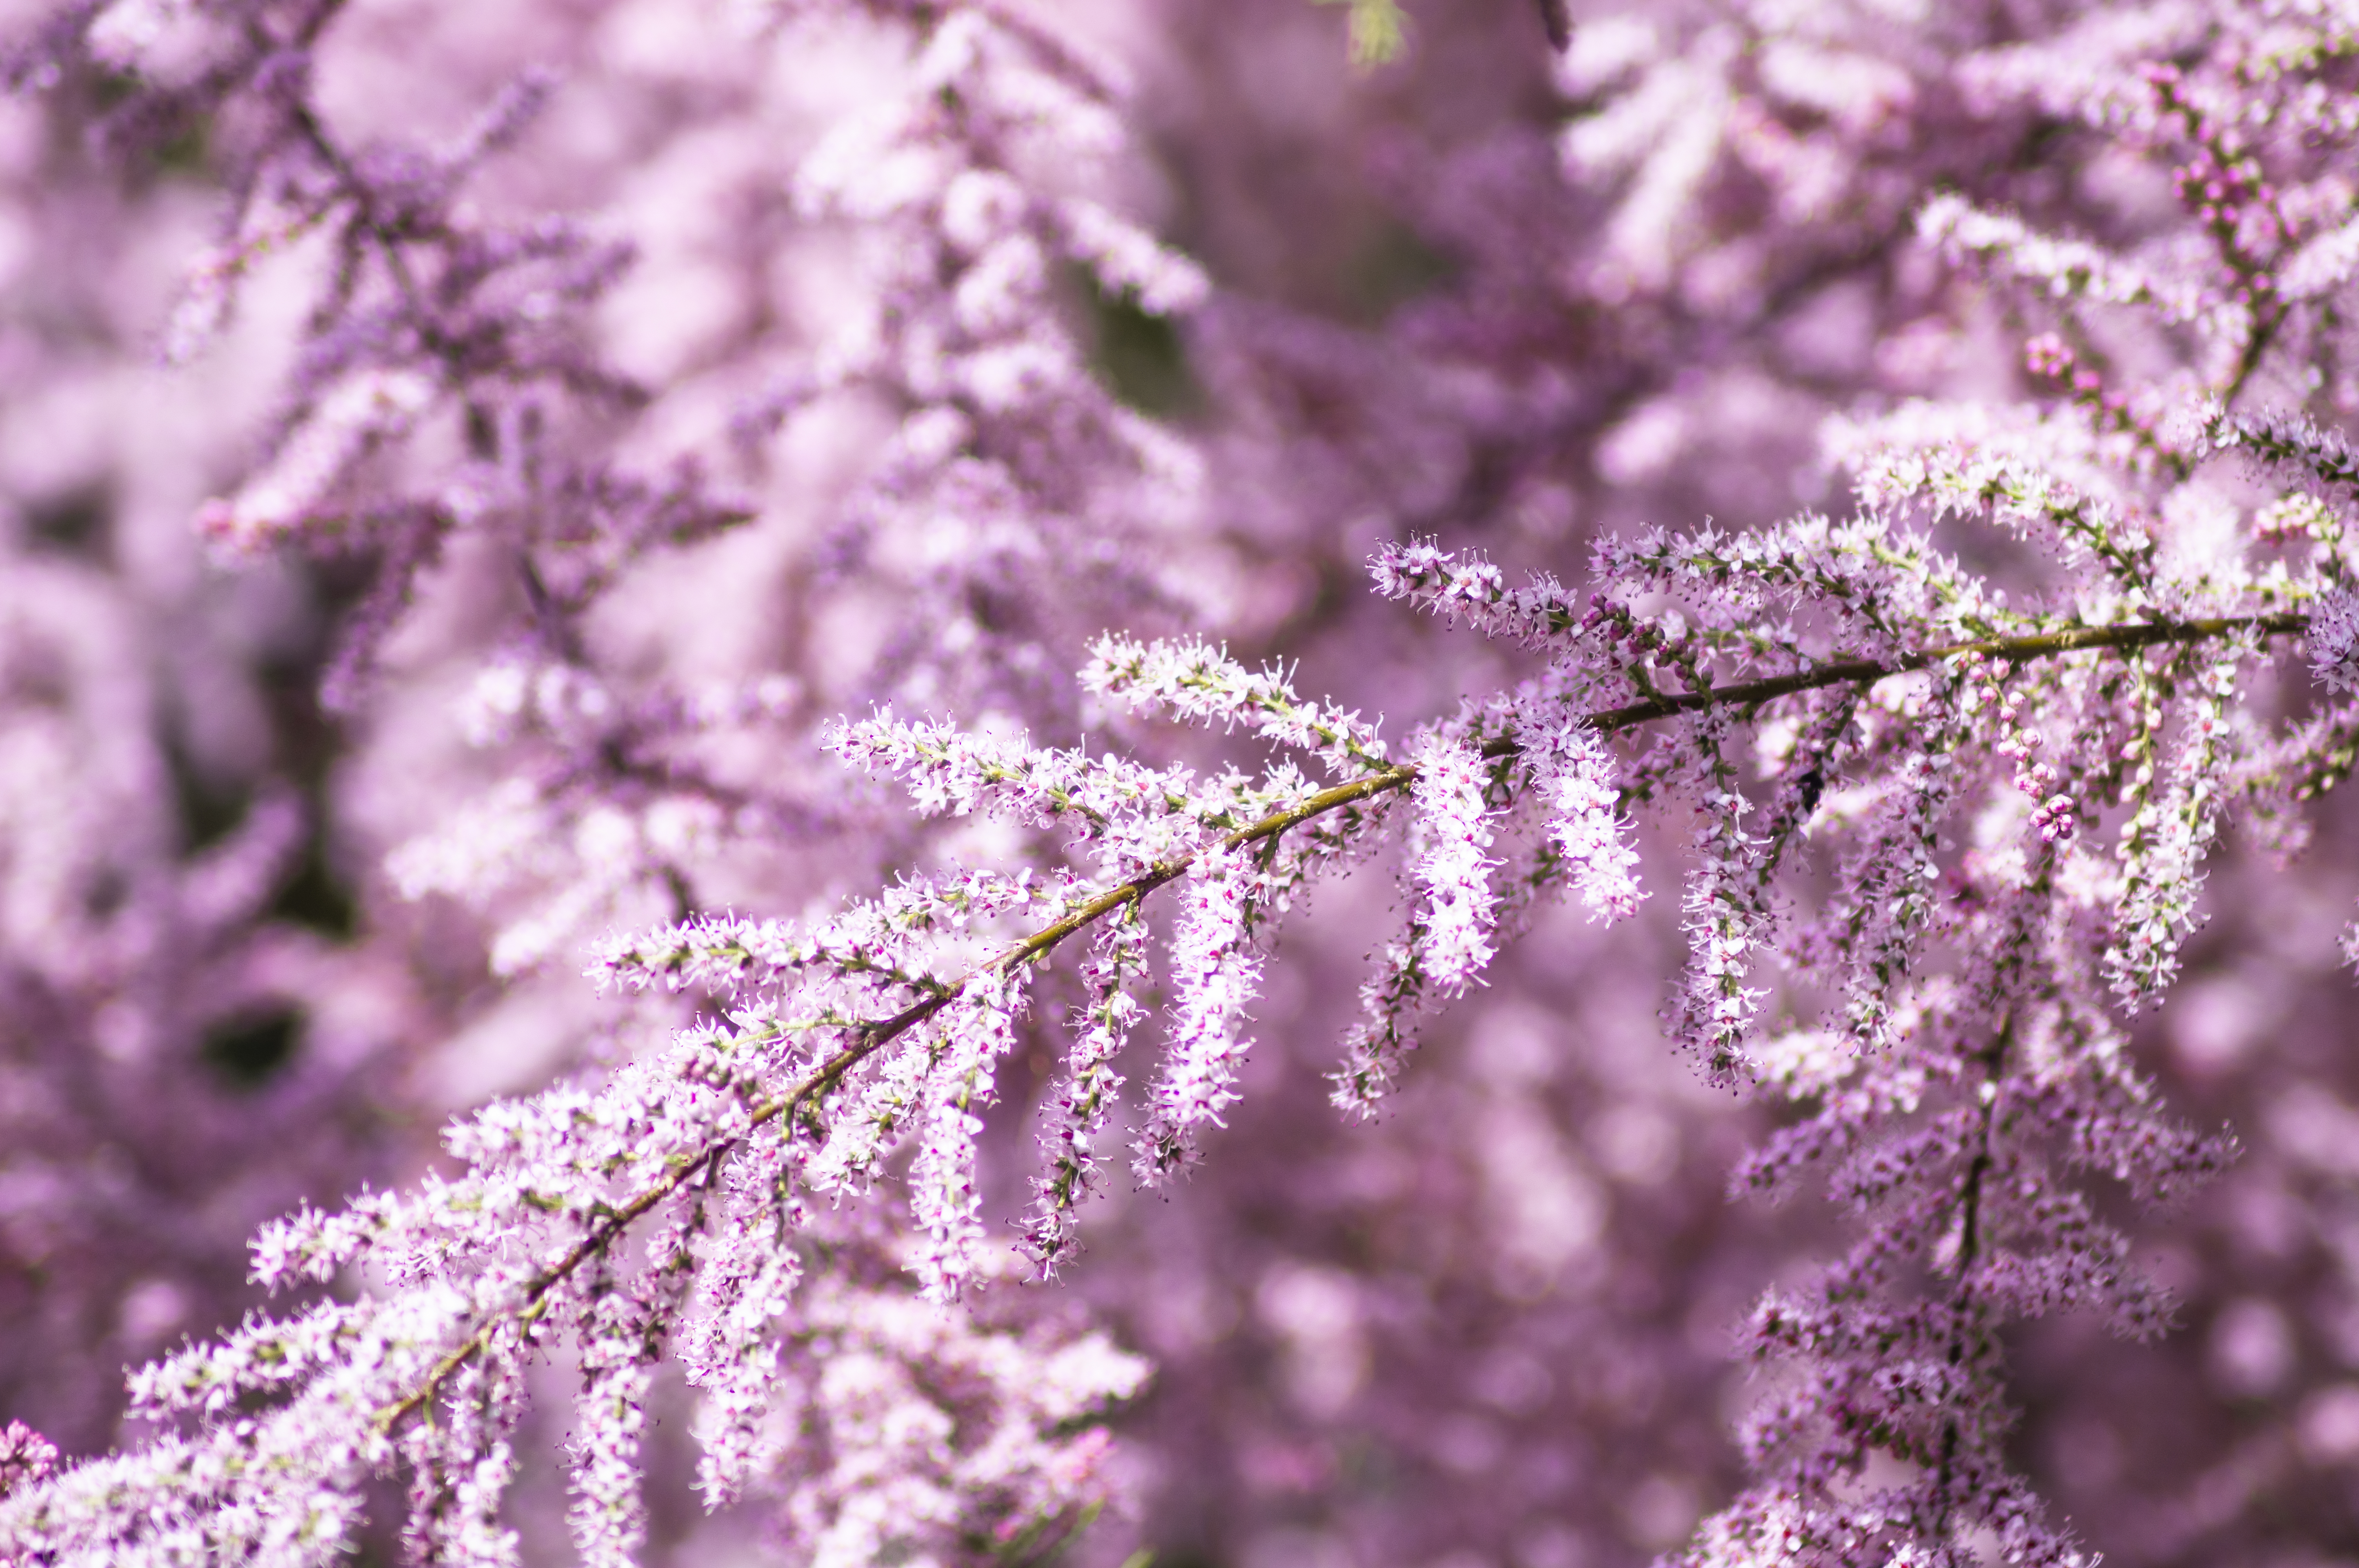
flower, purple, tree, plant, lavender, spring, pink, branch, leaf, lilac, violet, botany, woody plant, organism, twig, grass, blossom, photography, frost, annual plant, plant stem, wildflower, perennial plant